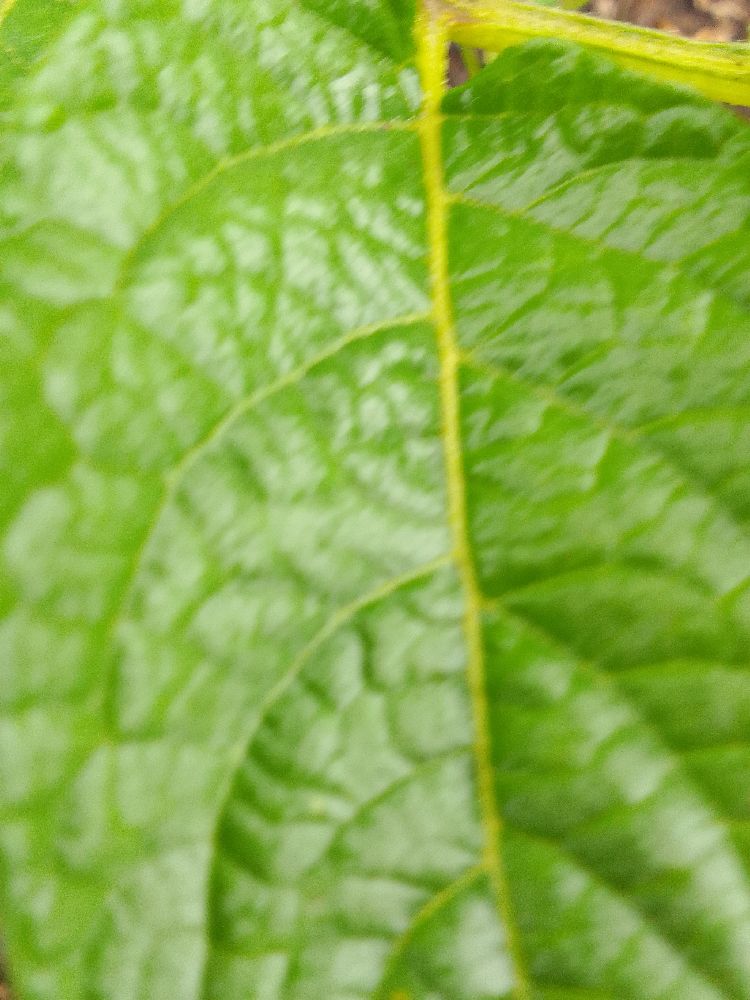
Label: Healthy